Achada Grande Tras

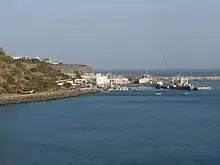
The Port of Praia during expansion in August 2012, viewed at the former cannon armory at the Plateau of Praia

Achada Grande Tras is a subdivision of the city of Praia in the island of Santiago, Cape Verde. Its population was 2,958 at the 2010 census. It is situated east of the city centre, and south of the Nelson Mandela International Airport. Adjacent neighbourhoods include Achada Grande Frente and Lem Ferreira to the west.